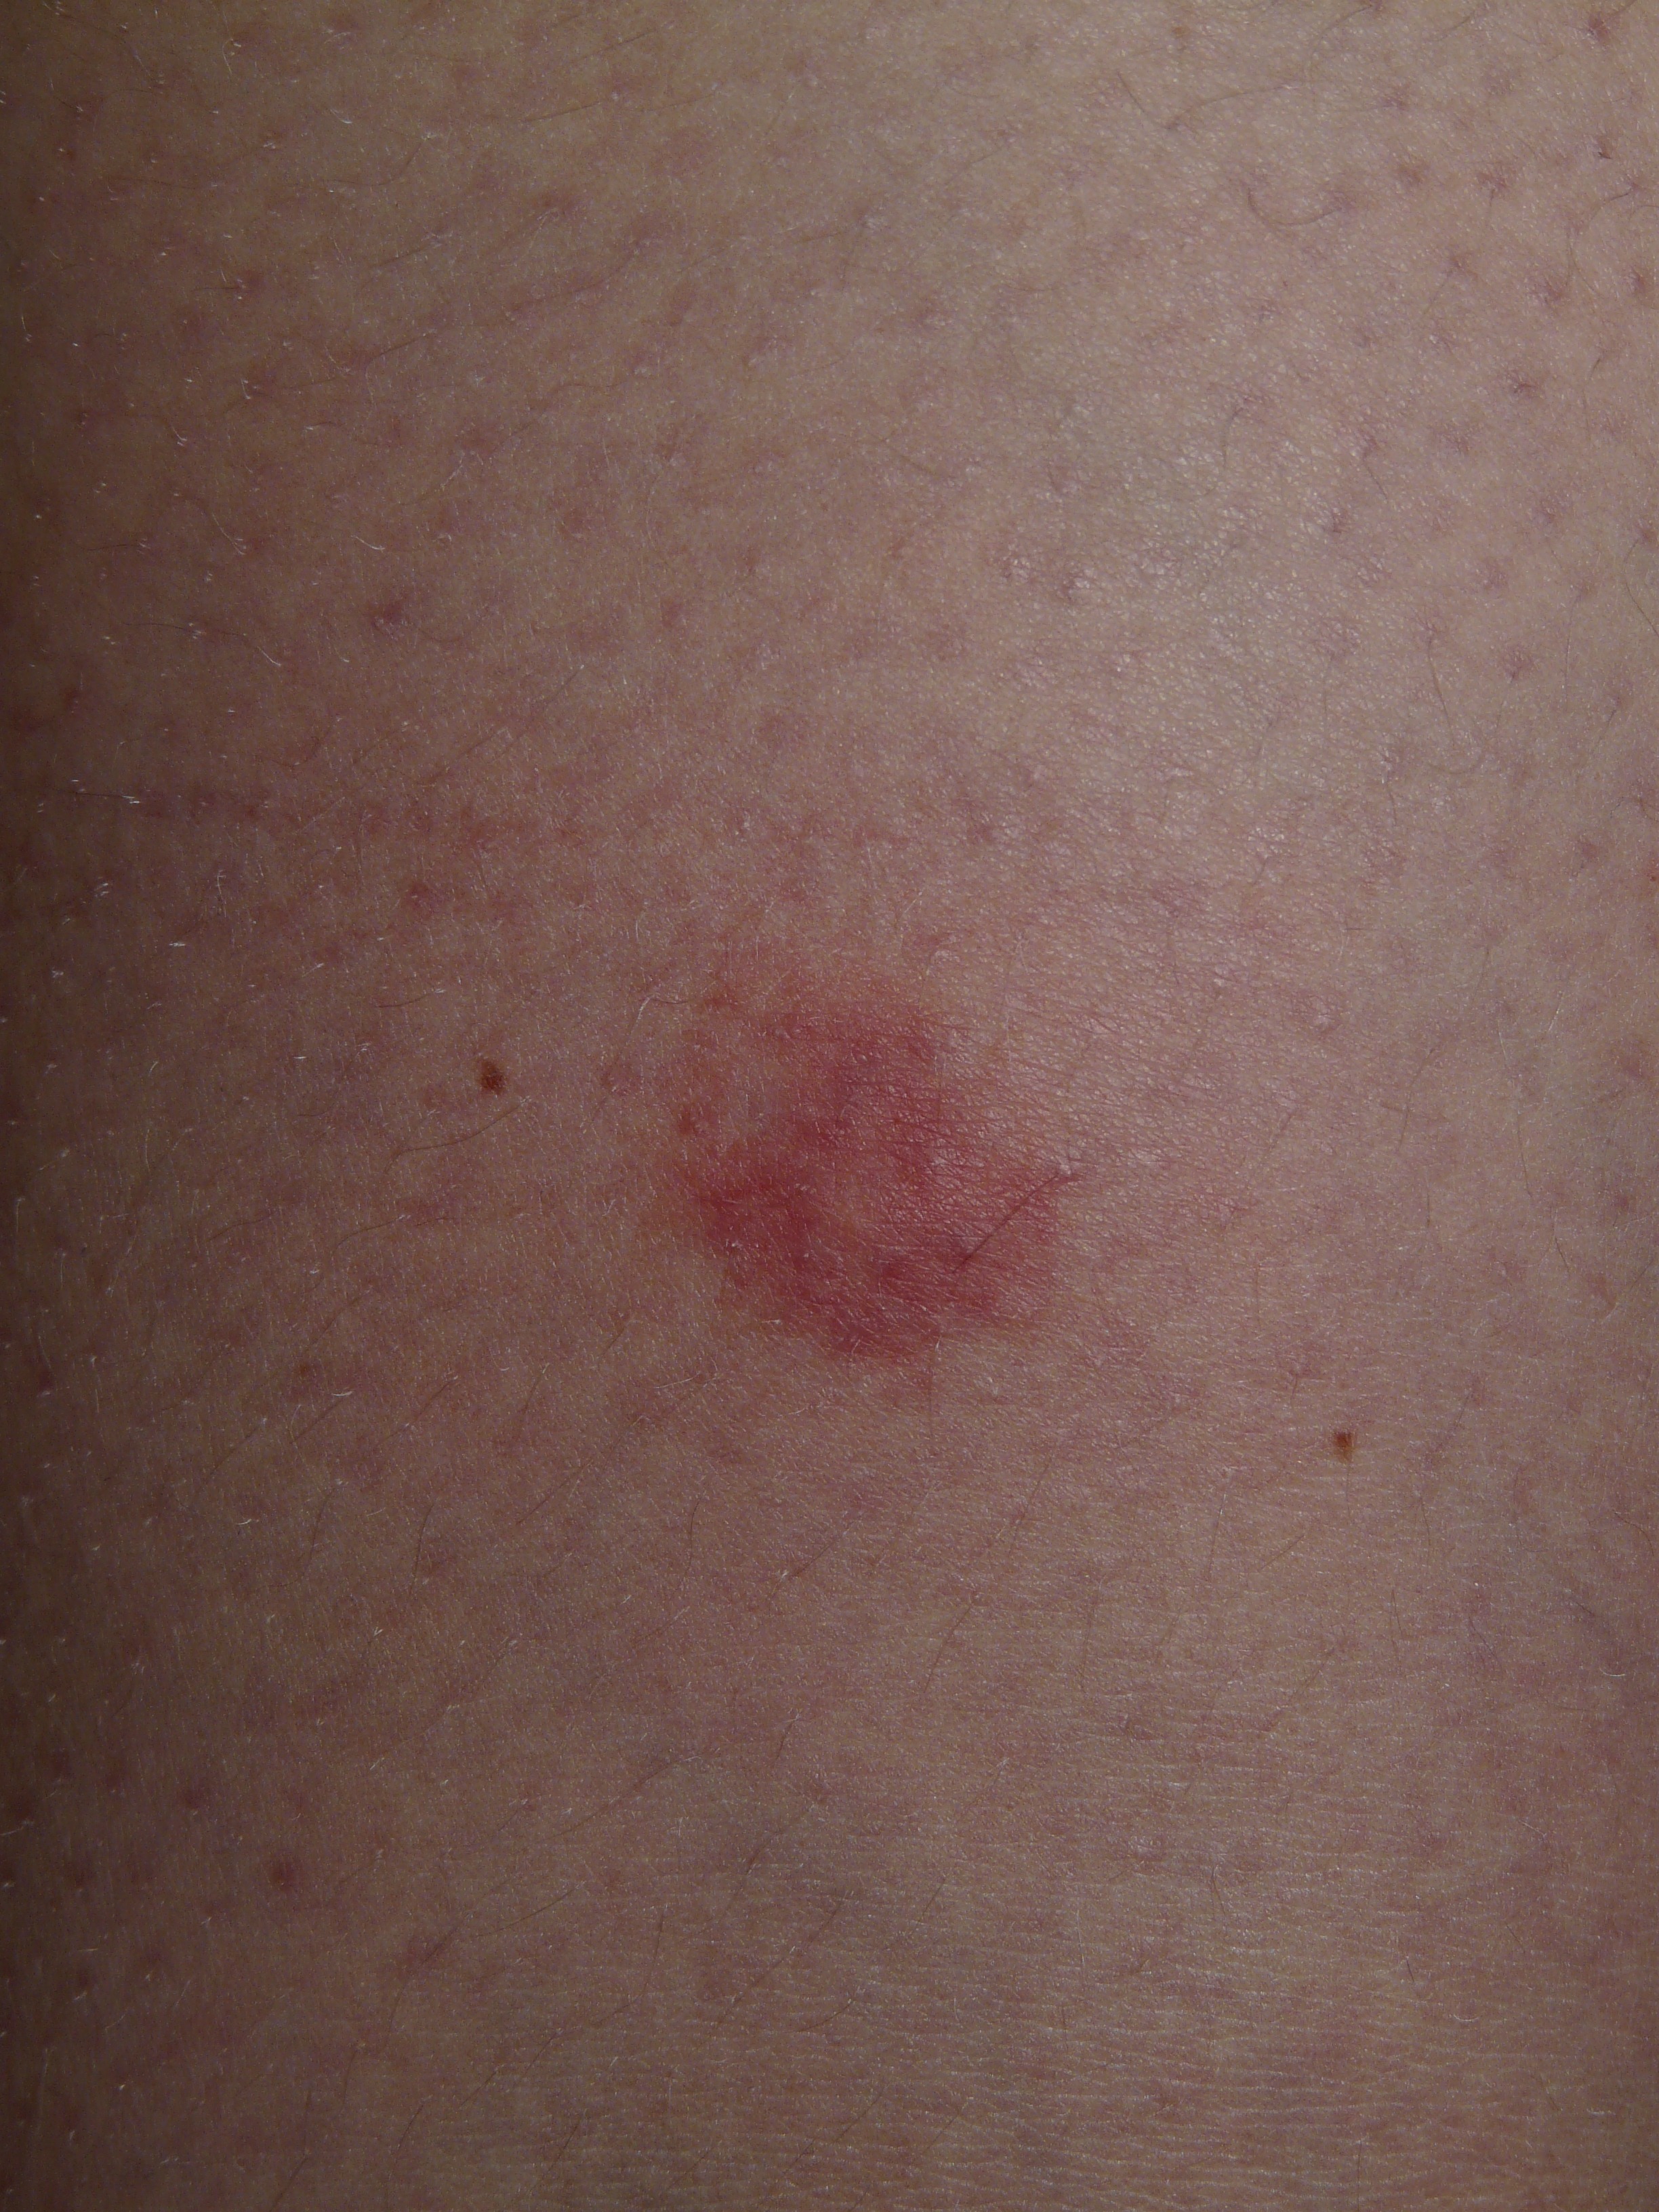
hand, trunk, arm, lip, mouth, chest, close up, human body, face, nose, cheek, eye, skin, organ, engraving, itching, warty, scar, abdomen, redness, chin, histamine, injection site, allergic reaction, wheal, schnakenstich